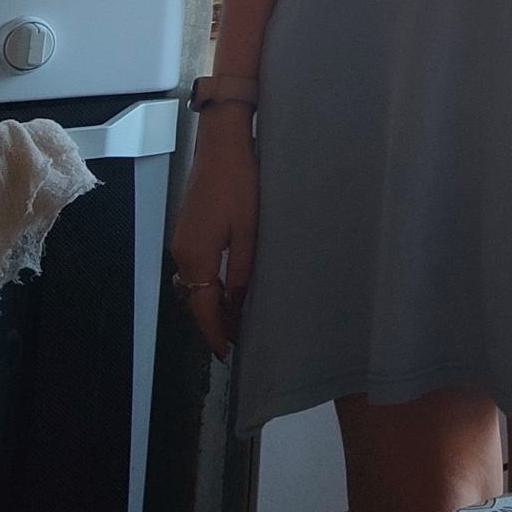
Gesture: no_gesture